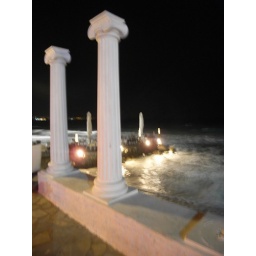
old columns by a beach bar in platamonas